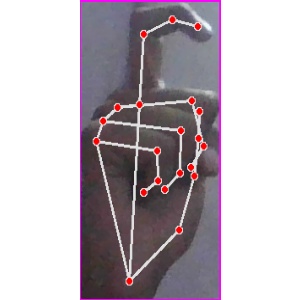
अक्षर: ट